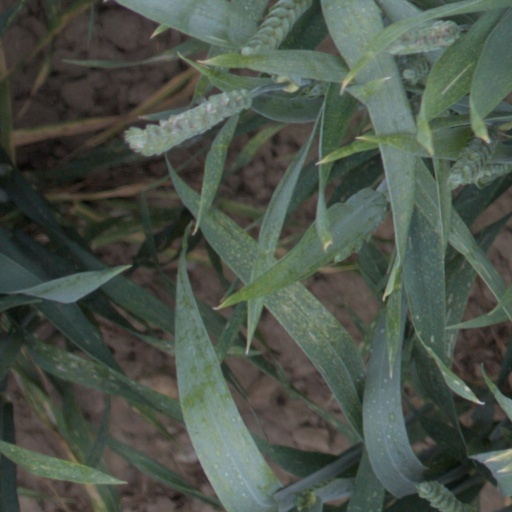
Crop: wheat